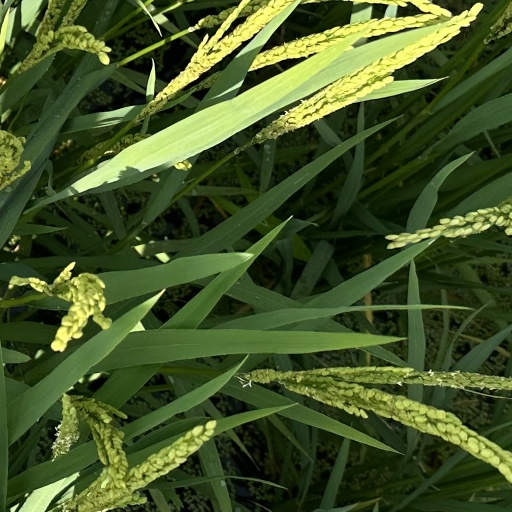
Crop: rice